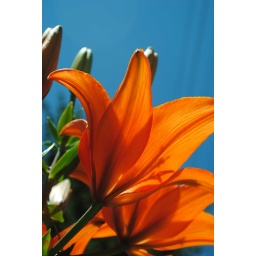
my VERY orange lily against the beautifully blue summer shy.